Kashira

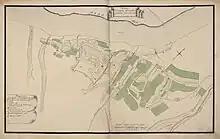
Map of the streets of Kashira 1780 (before redevelopment at the beginning of the 19th century).

Town status was granted to Kashira in 1777. Kashira's southern suburbs were entered in by Germany on 24 November to 17 December 1941 and was a massacre site of Poles and Jews relating to the Katyn massacre.